Stanley Plan

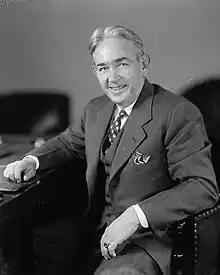
J. Lindsay Almond, whose opinions as Virginia's Attorney General helped shape the Stanley plan.

The Stanley plan split the Executive Committee of the Gray Commission. Attorney General Almond (not a Byrd Organization insider and privately already seeking the governorship) drafted a substitute school closing bill on July 25 that limited the conditions under which the governor could close schools but which Almond thought was more likely to pass constitutional muster. On July 26, Southside politicians attempted to force a vote through the Gray Commission which endorsed the Stanley plan (as redrafted by Almond), but the vote failed. The commission did vote, however, to have Mays draft legislation to implement the proposals contained in the Gray Commission report as well as the governor's recommendations.